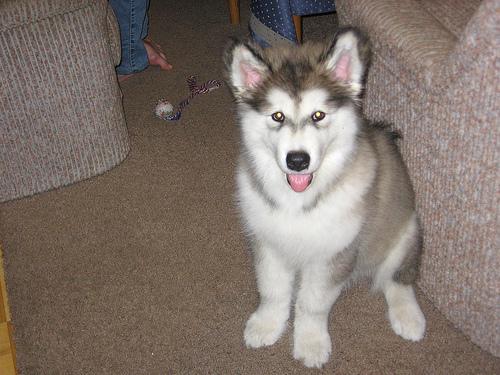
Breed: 1324-n000004-malamute